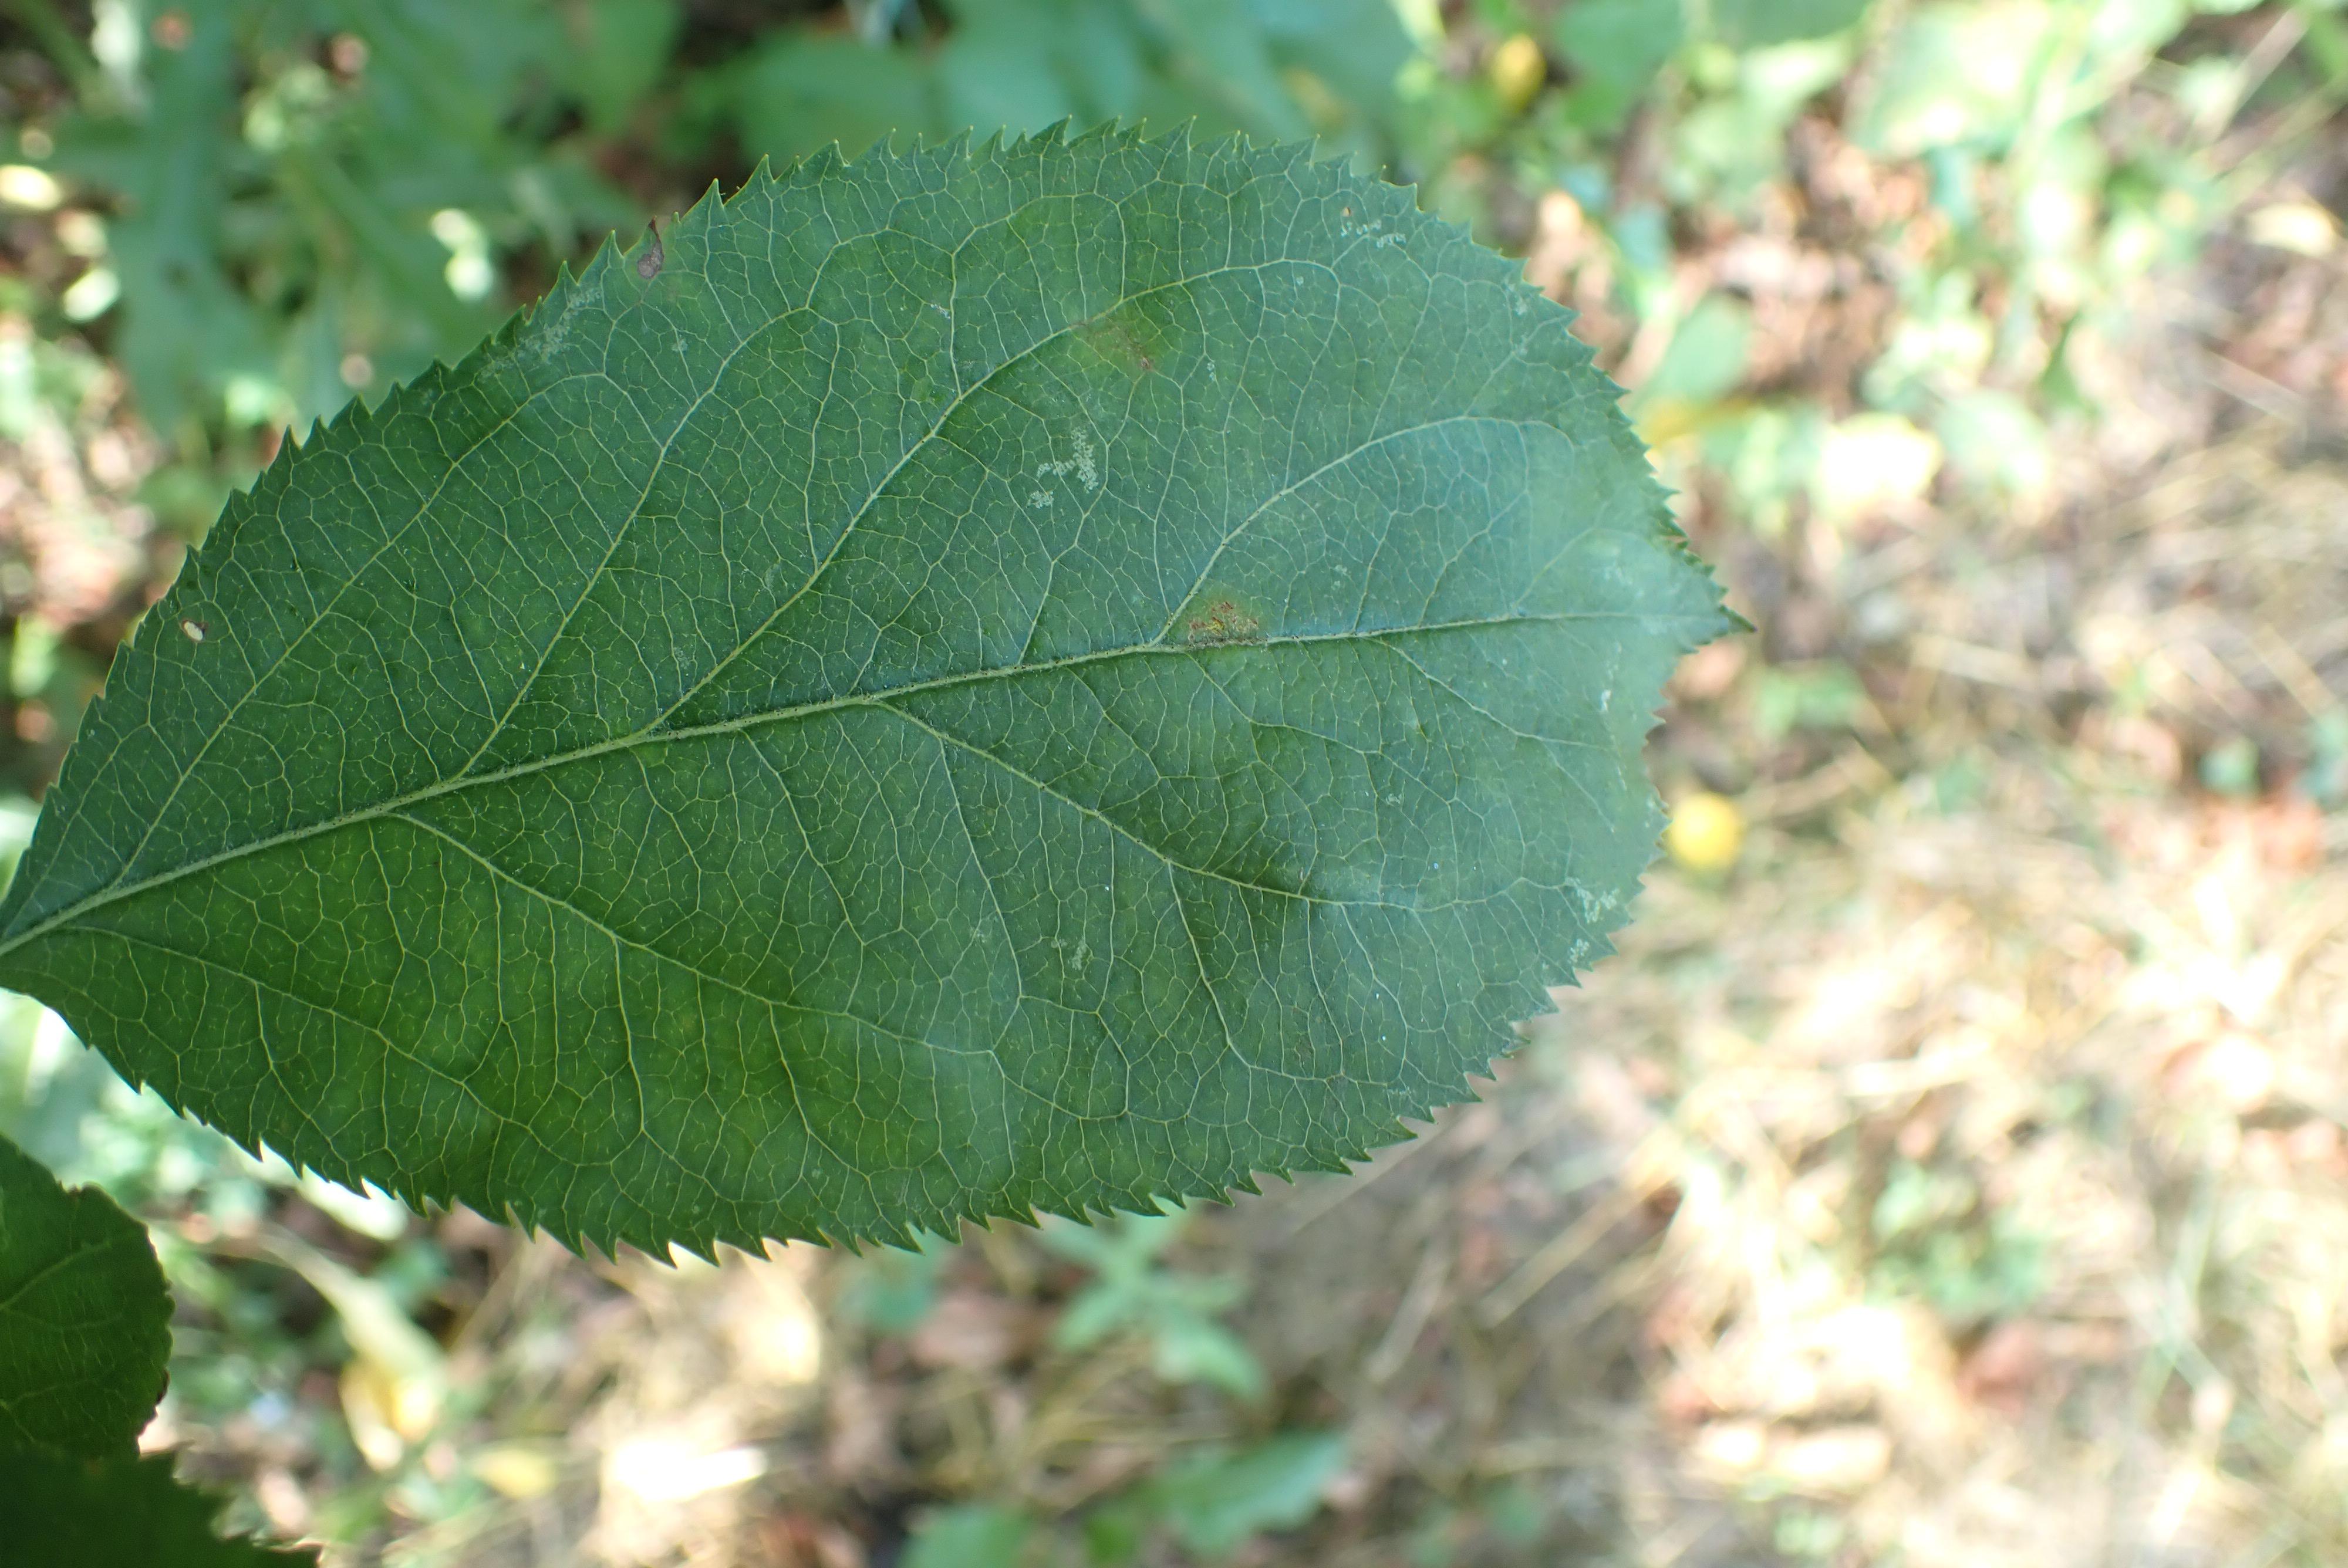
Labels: scab